George "Gabby" Hayes

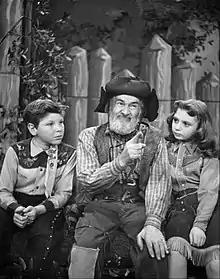
"The Gabby Hayes Show" (1951)

Following his wife's death on July 5, 1957, Hayes first lived at his ranch on Toluca Lake in California. He later stayed at a 10-unit apartment building he owned.